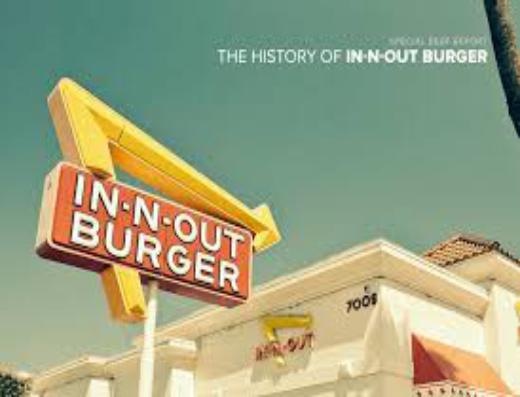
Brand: In-N-Out Burger
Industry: Food